Peoples National Bank Building–Fries Building

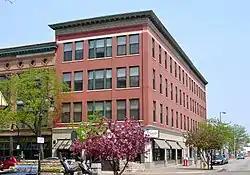
Peoples National Bank Building

Peoples National Bank Building–Fries Building are two historic buildings located in downtown Rock Island, Illinois, United States. They were listed together on the National Register of Historic Places in 1999. They were included as contributing properties in the Downtown Rock Island Historic District in 2020. The buildings were built separately, but have subsequently been connected on the first three floors.